Andersen–Tawil syndrome

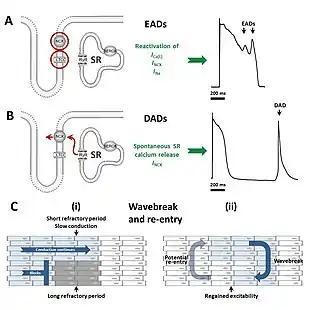
Mechanisms underlying early afterdepolarisations (EADs) and delayed afterdepolarisations (DADs) responsible for the arrhythmias seen in Andersen–Tawil syndrome

The prolonged action potentials can lead to arrhythmias through several potential mechanisms. The frequent ventricular ectopy and bidirectional VT typical of Andersen–Tawil syndrome are initiated by a triggering beat in the form of an afterdepolarisation. Early afterdepolarisations, occurring before the cell has fully repolarised, arise due to reactivation of calcium and sodium channels that would normally be inactivated until the next heartbeat is due. Under the right conditions, reactivation of these currents can cause further depolarisation of the cell, facilitated by the sodium-calcium exchanger. Early afterdepolarisations may occur as single events, but may occur repeatedly leading to multiple rapid activations of the cell. Delayed afterdepolarisations, occurring after repolarisation has completed, arise from the spontaneous release of calcium from the intracellular calcium store known as the sarcoplasmic reticulum. This calcium release then leaves the cell through the sodium calcium exchanger in exchange for sodium, generating a net inward current and depolarising the cell membrane. If this transient inward current is large enough, a premature action potential is triggered.